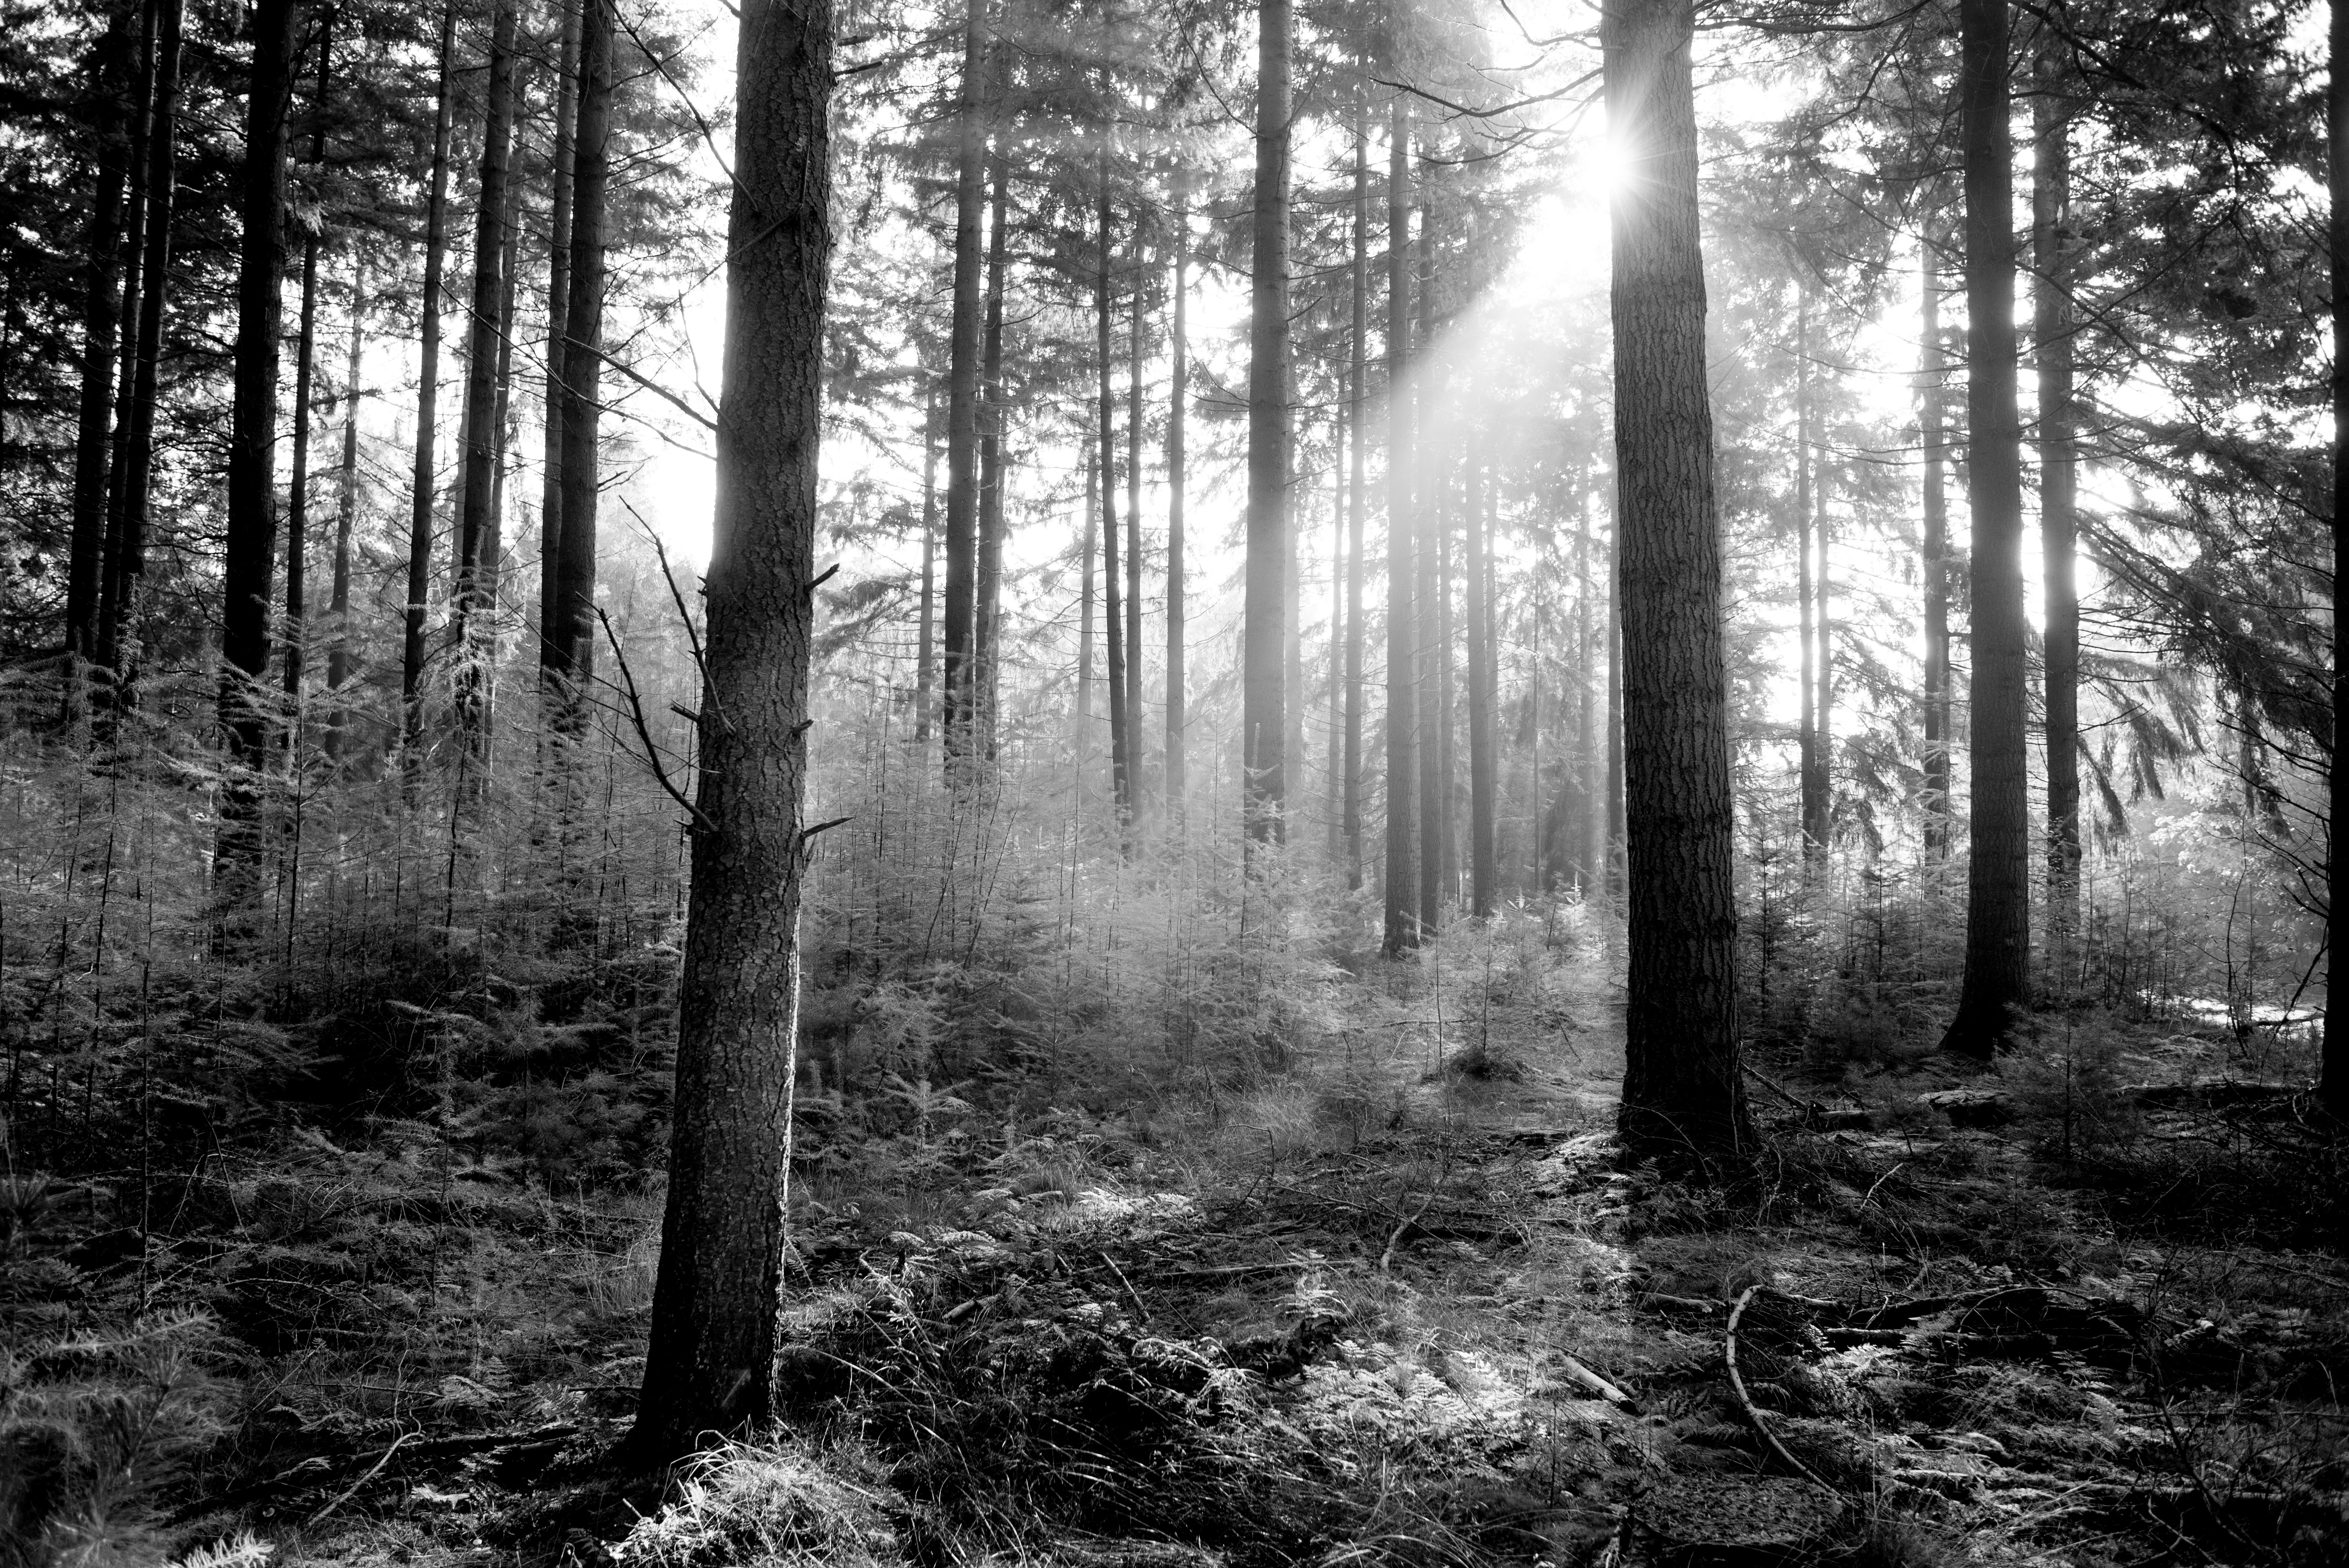
landscape, tree, nature, forest, outdoor, wilderness, branch, light, black and white, plant, wood, sun, mist, sunlight, ray, morning, atmosphere, summer, environment, spring, green, scenic, park, fresh, darkness, monochrome, season, sunny, scene, woodland, habitat, ecosystem, forest landscape, monochrome photography, old growth forest, natural environment, geographical feature, atmospheric phenomenon, woody plant, temperate coniferous forest